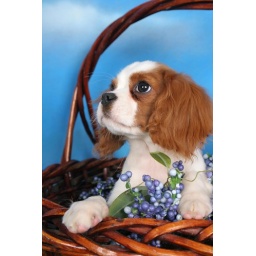
in flower basket